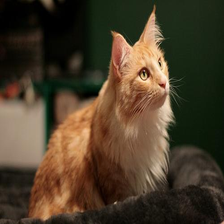
Species: cat
Breed: Maine Coon